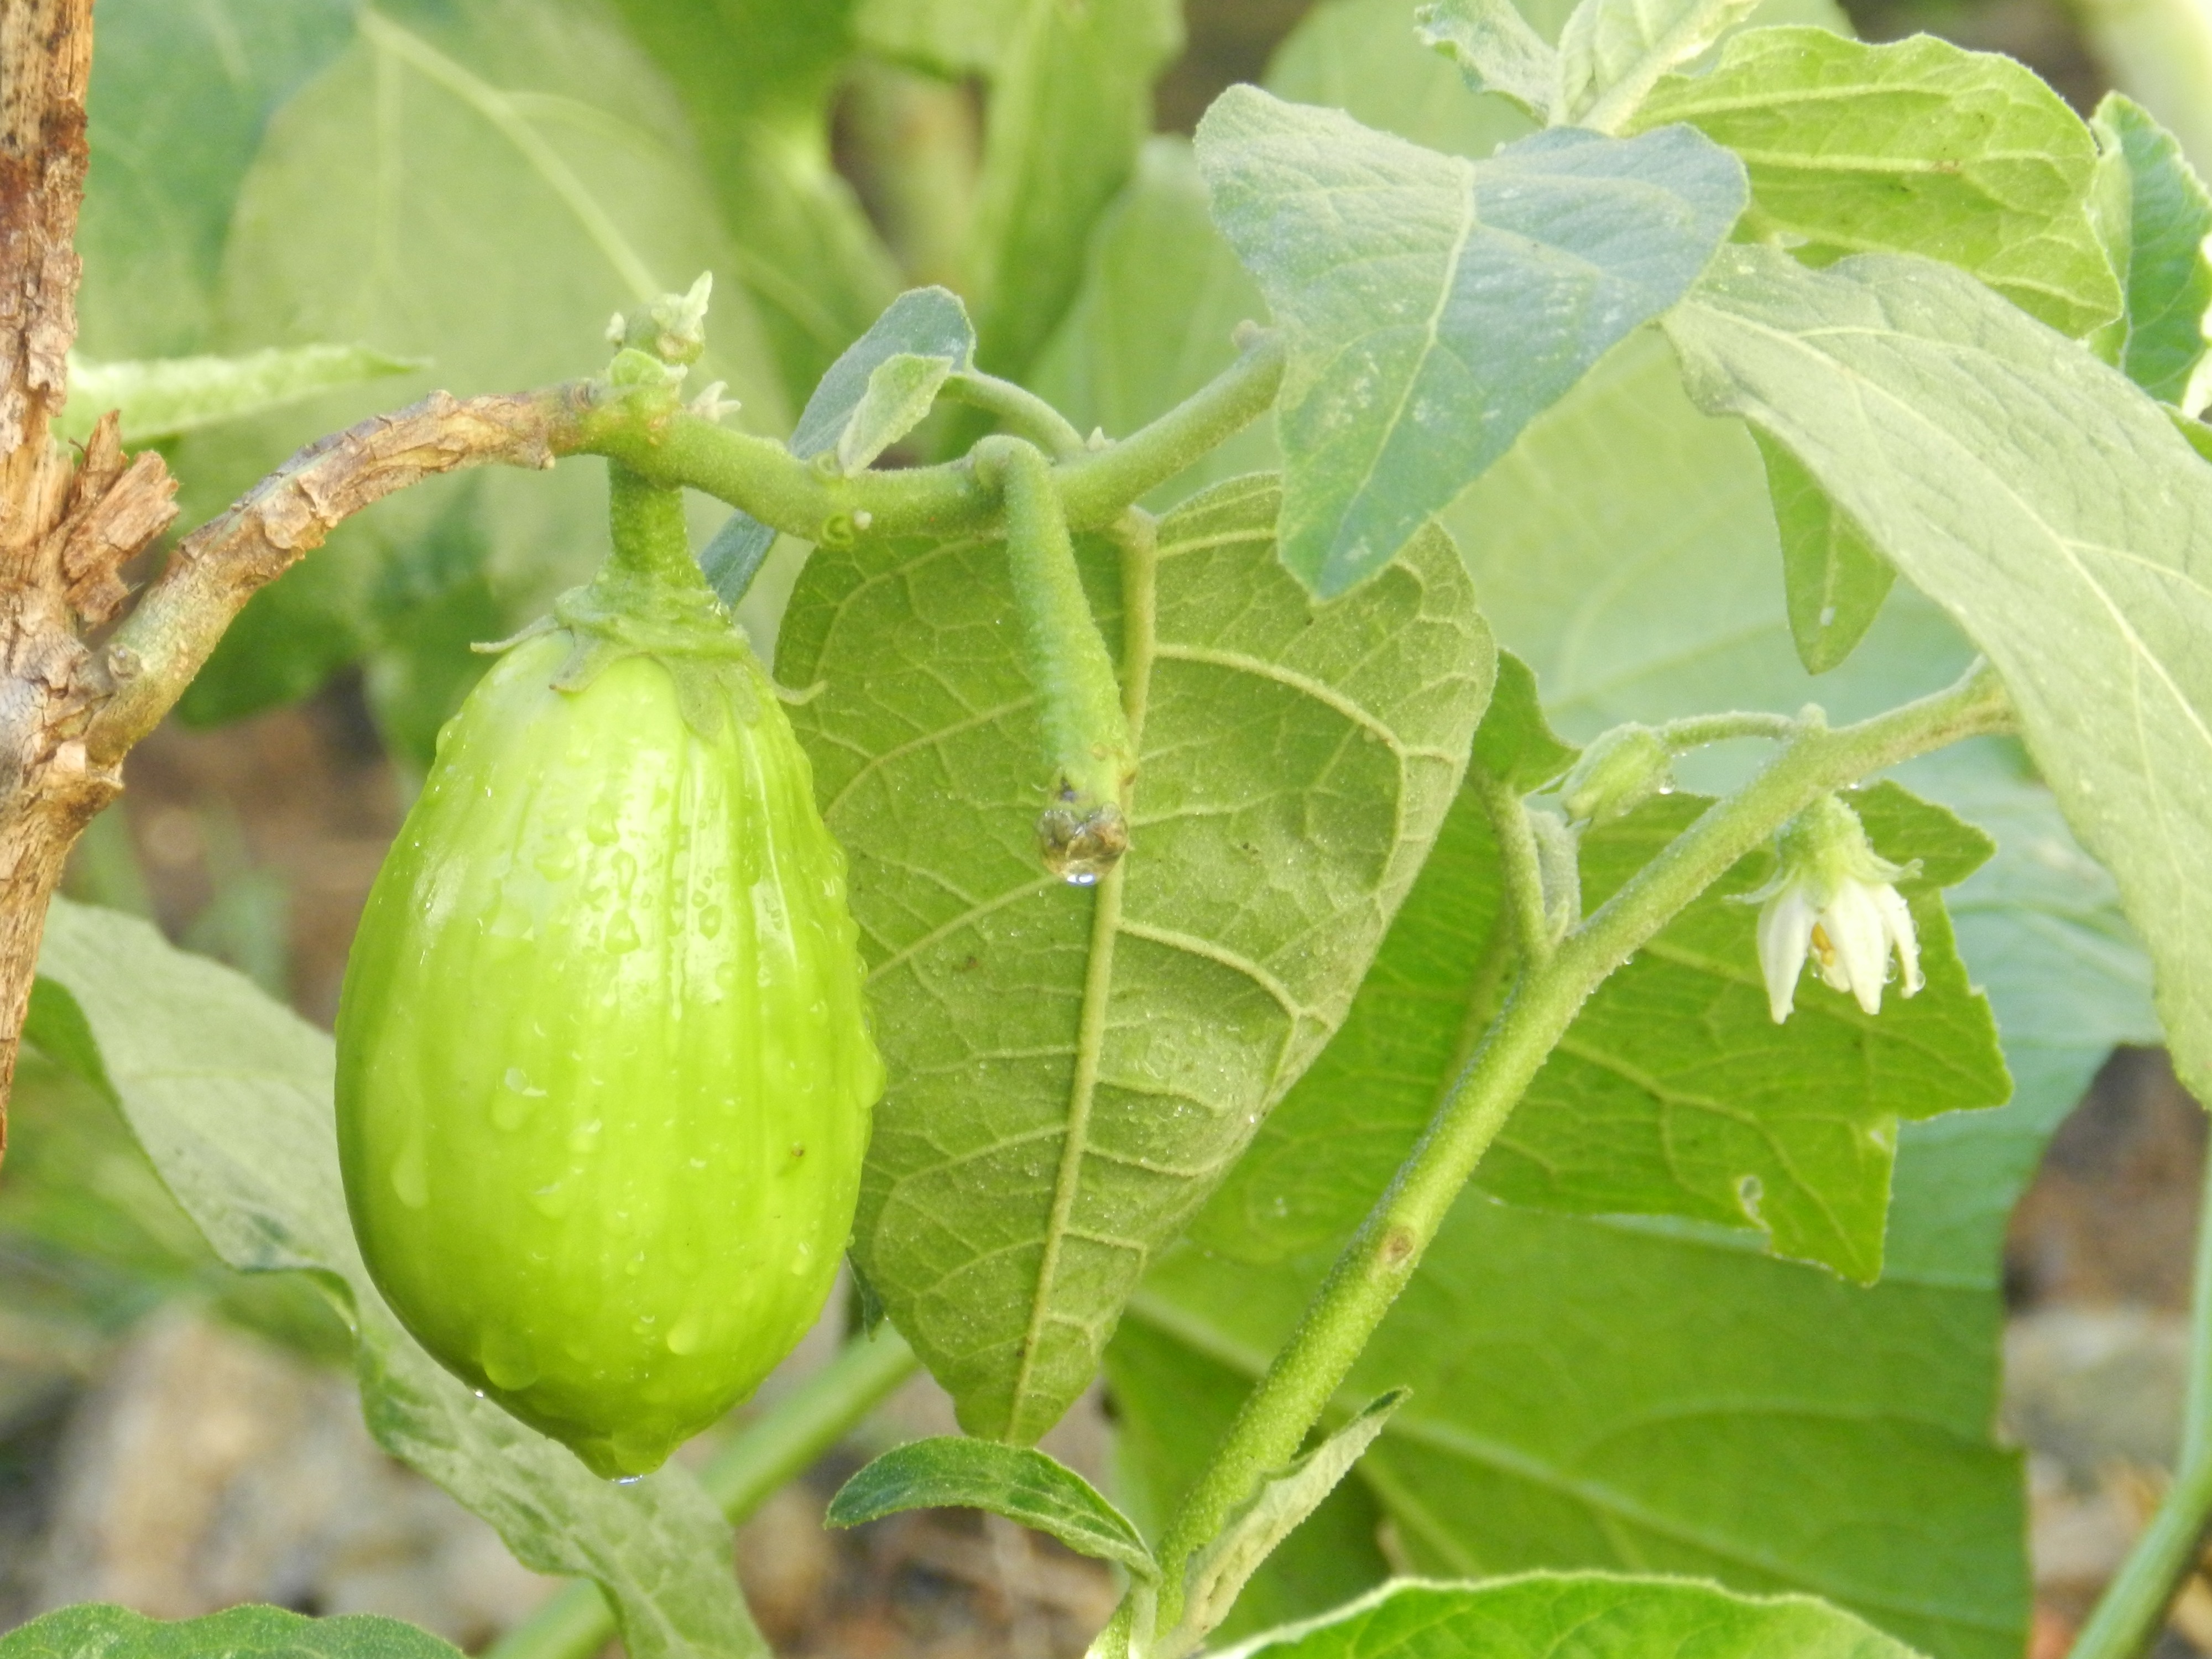
plant, fruit, flower, food, green, produce, vegetable, gourd, flowering plant, land plant, scarlet eggplant